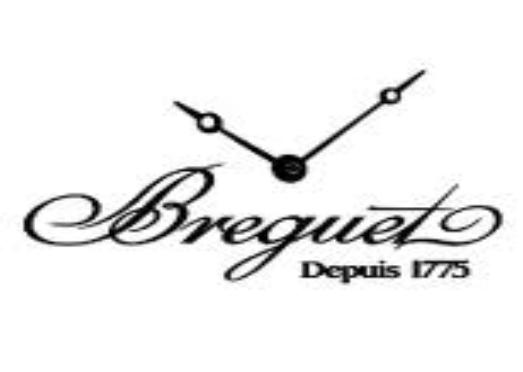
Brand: Breguet
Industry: Electronic